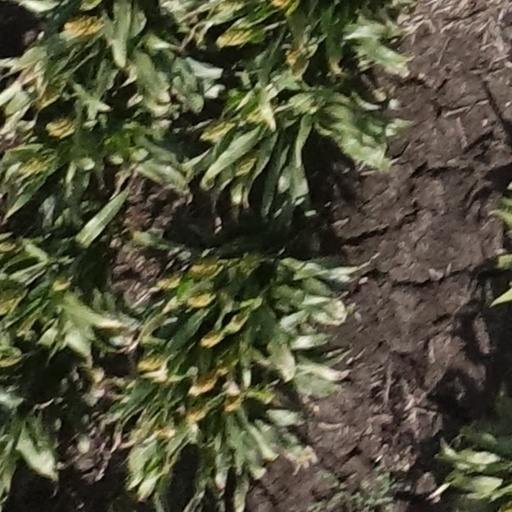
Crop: sorghum